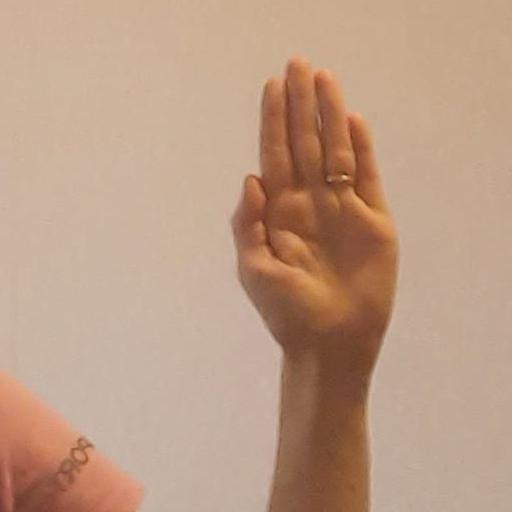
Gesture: stop